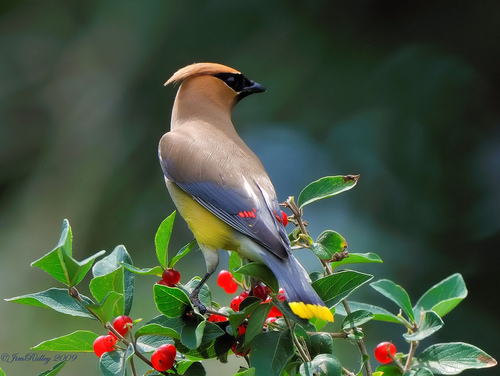
this is a colorful bird with a yellow belly and a brown head.
this colorful bird has blue retrices, a brown back, and an orange crown and nape,the bird has a orange crown, black bill and yellow belly.
this beautiful bird has very distinctive feathers on its crown that go posterior and cover the nape, and it has blue wings and a yellow belly.
a medium sized bird that has tones of brown grey and yellow with a black facial marking
this bird has wings that are brown and has a yellow body
this bird has wings that are blue and orange and has a yellow belly
this bird has wings that are blue and has a yellow bellyit is a multicolored bird with red tips on its wings and a yellow breast.
this bird has wings that are red and black and has a yellow belly
Species: Cedar Waxwing